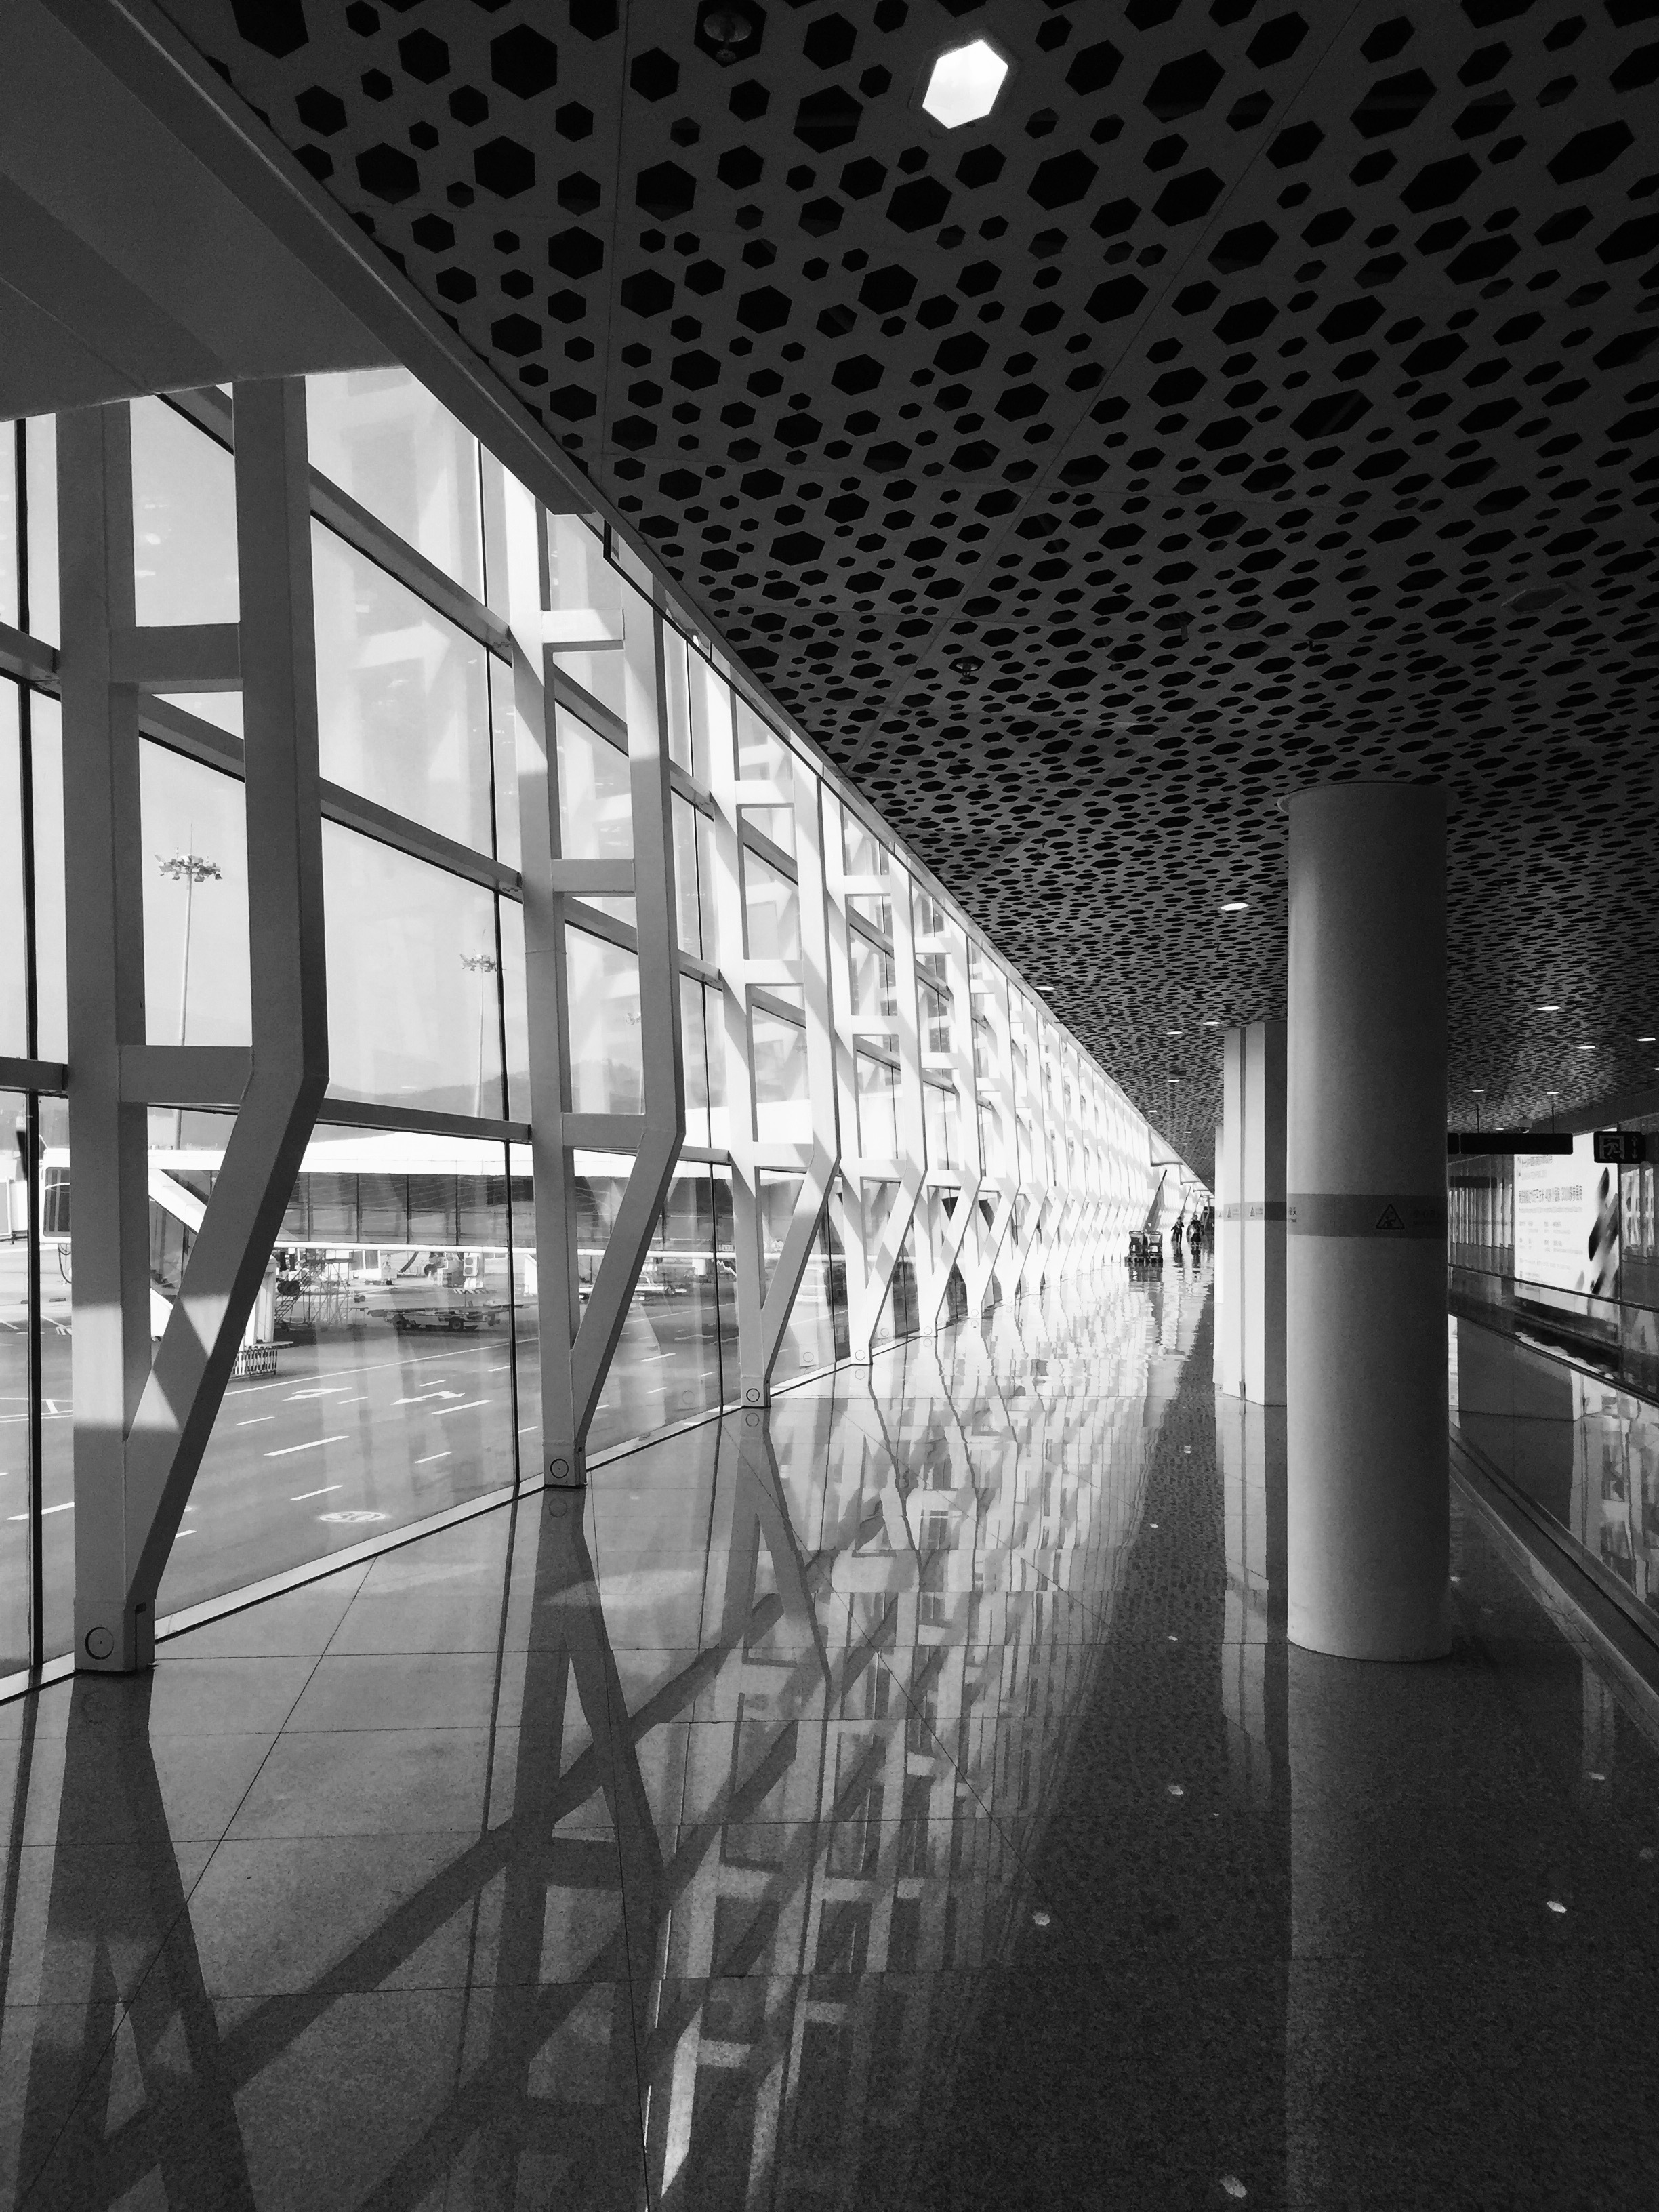
light, black and white, architecture, white, photography, glass, building, line, reflection, darkness, black, monochrome, interior design, design, windows, columns, symmetry, shape, urban area, monochrome photography